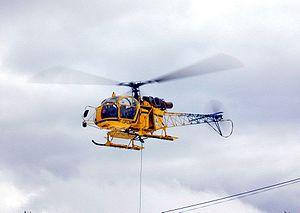
Hélico F-GFCM à Gréolières (06)